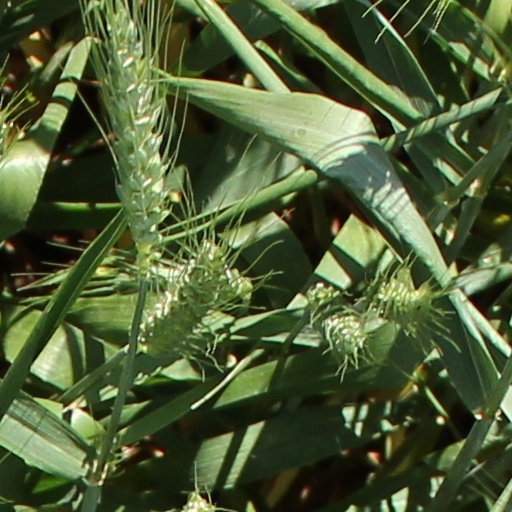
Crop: wheat